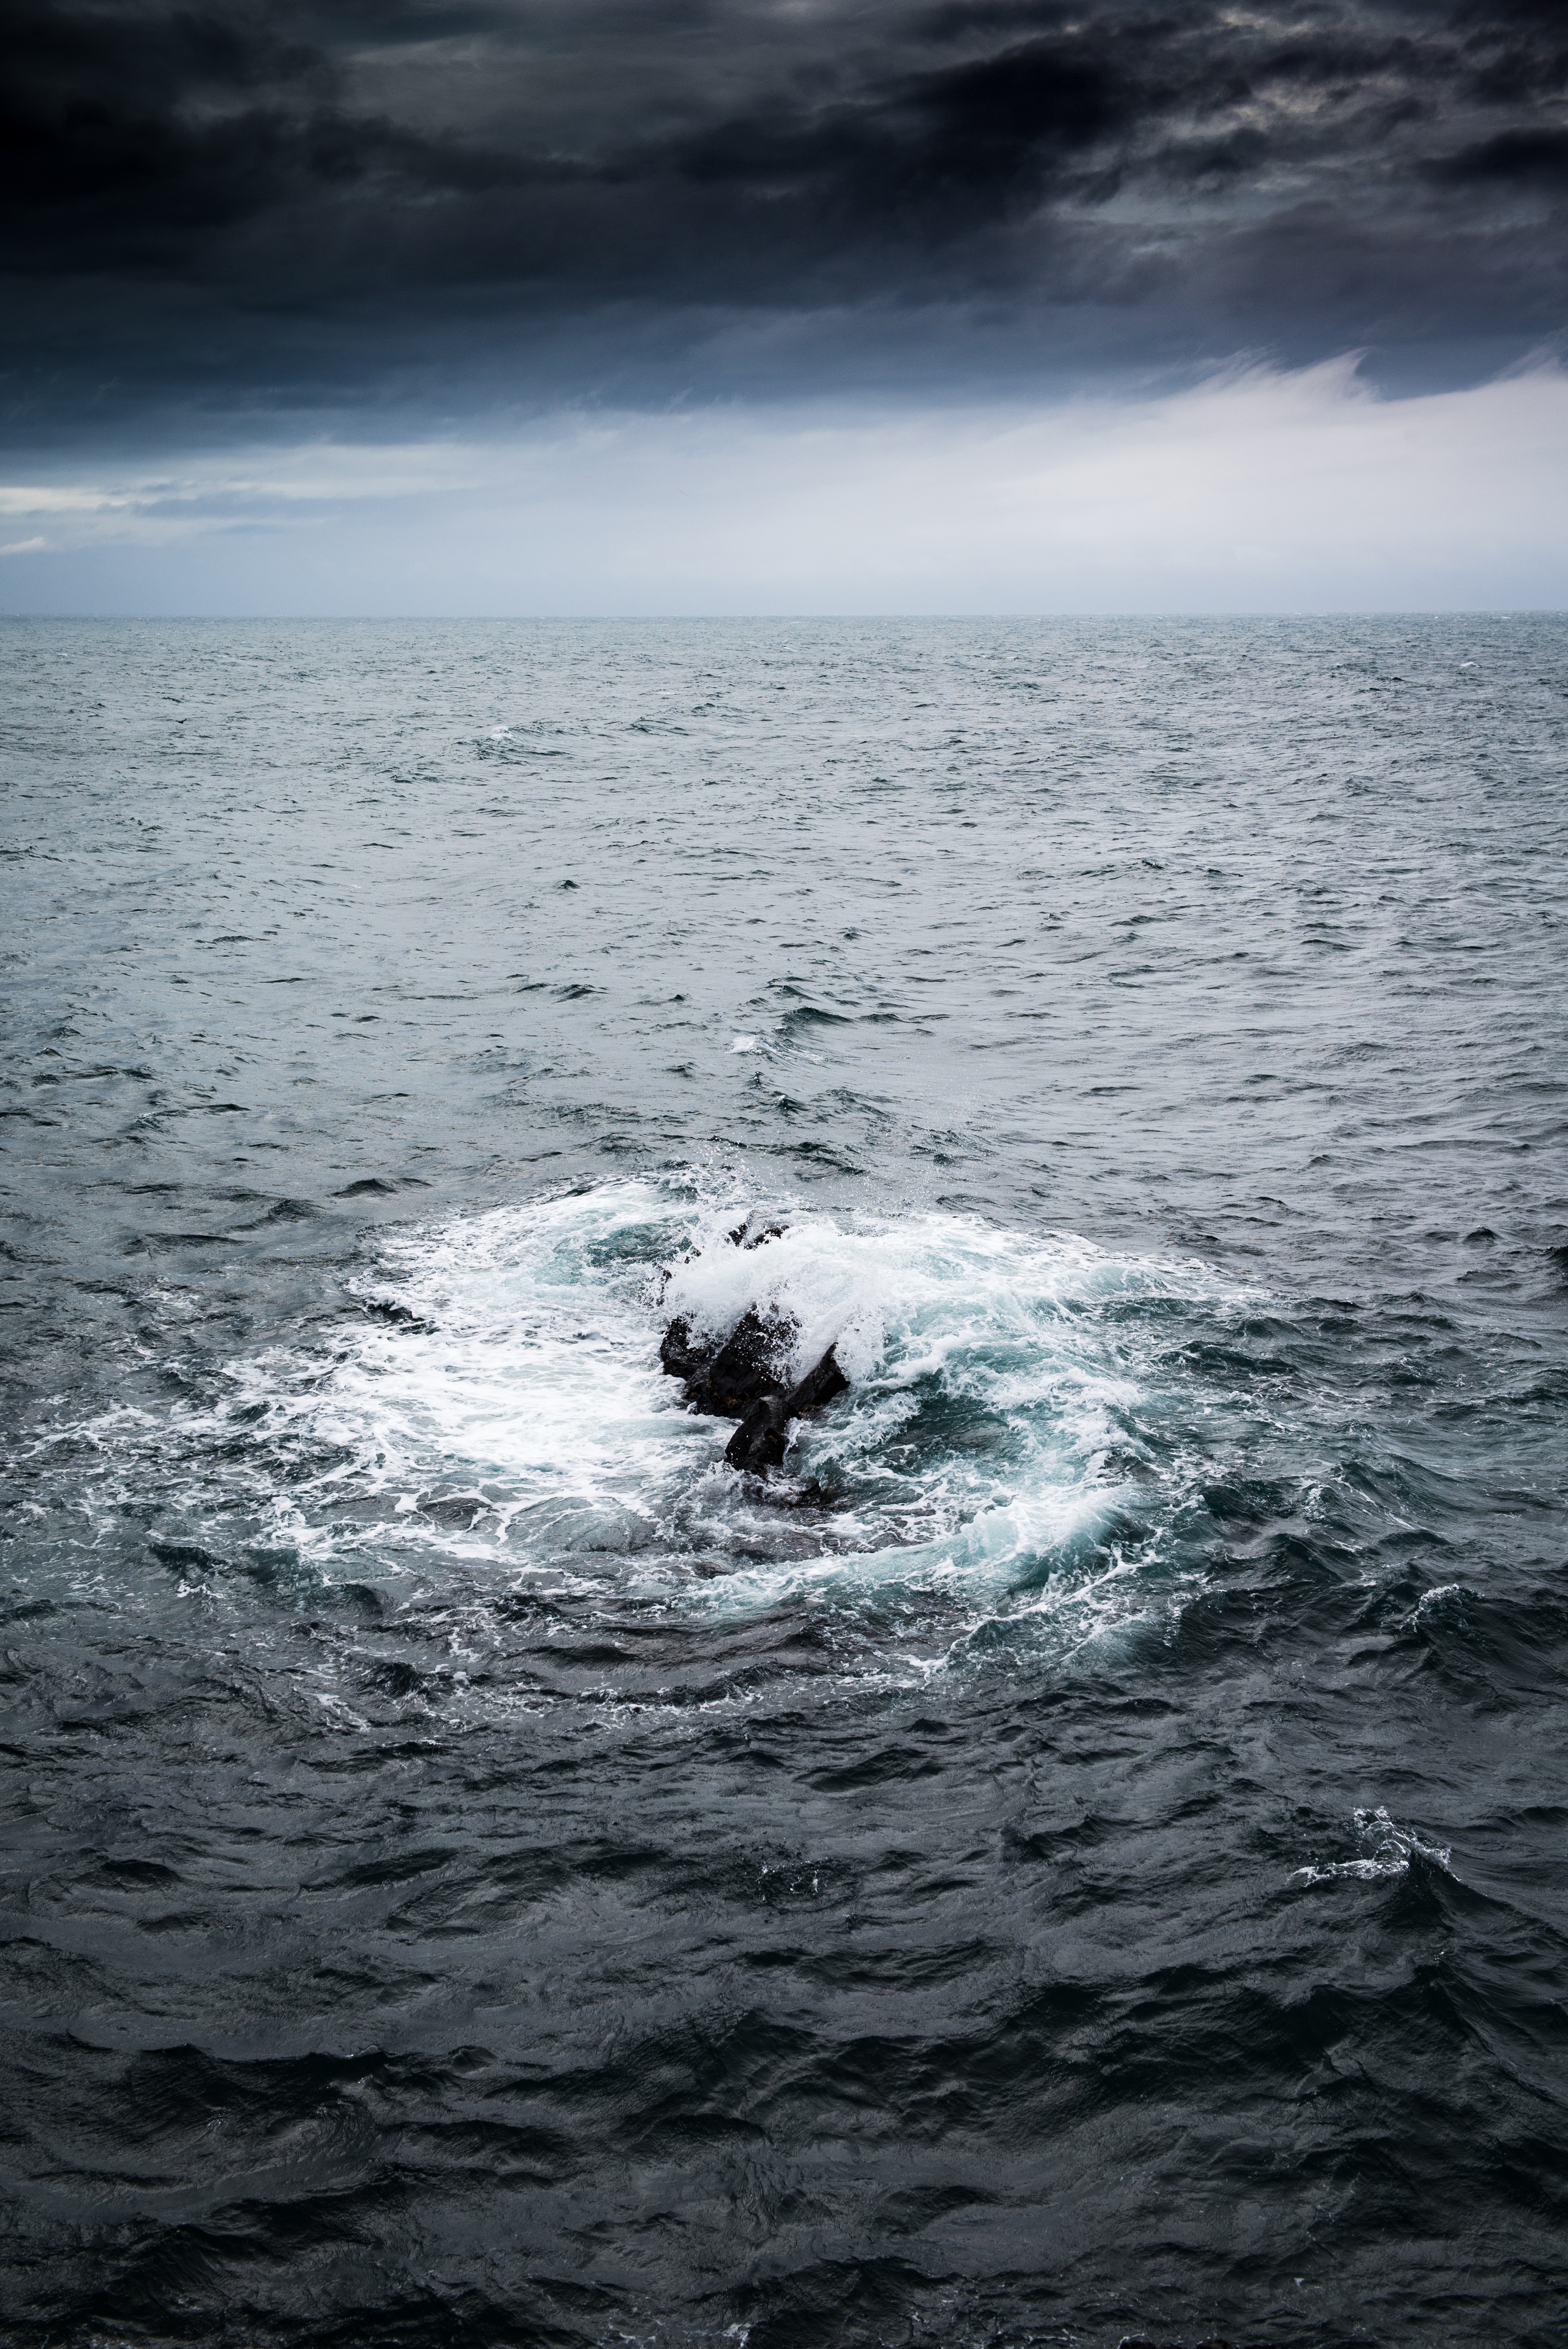
sea, coast, water, ocean, horizon, wave, whale, marine mammal, wind wave, whales dolphins and porpoises